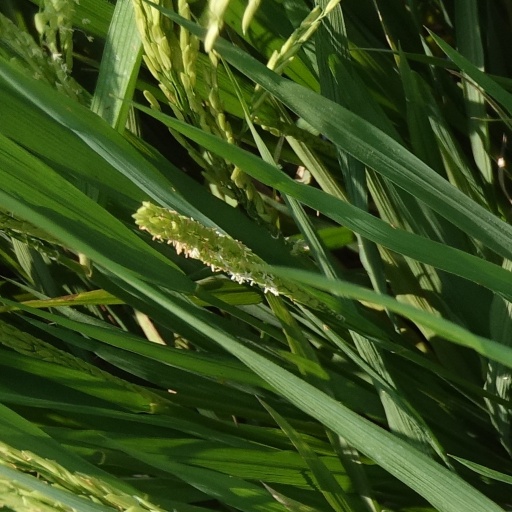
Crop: rice